The Big Steal

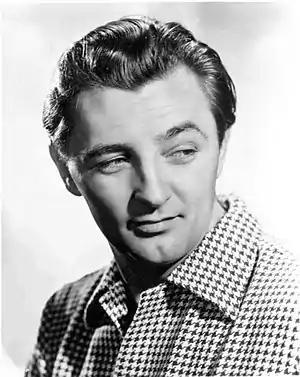
Mitchum, 1949

Robert Mitchum's arrest for possession of marijuana on September 1, 1948, and his subsequent conviction and incarceration, had a large impact on the production of "The Big Steal". RKO head Howard Hughes saw Mitchum's notoriety surrounding the arrest (the actor already seen as a 'bad boy' in Hollywood) as a positive that would boost attention for a rather low-rent - but hopefully profitable - production.